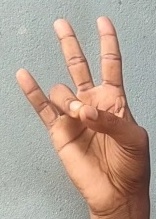
ASL sign: 7